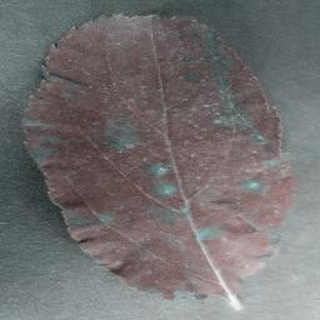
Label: apple_cedar_apple_rust